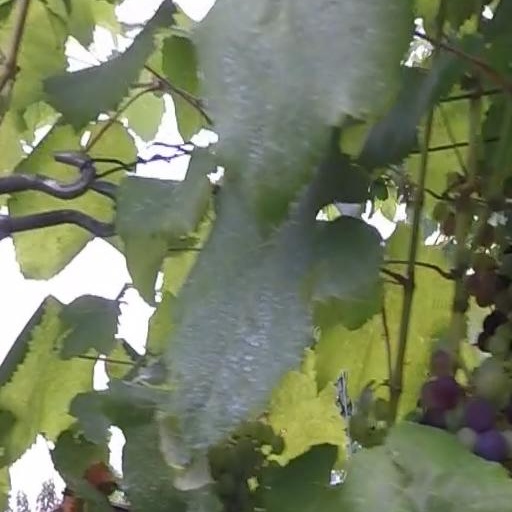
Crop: grape